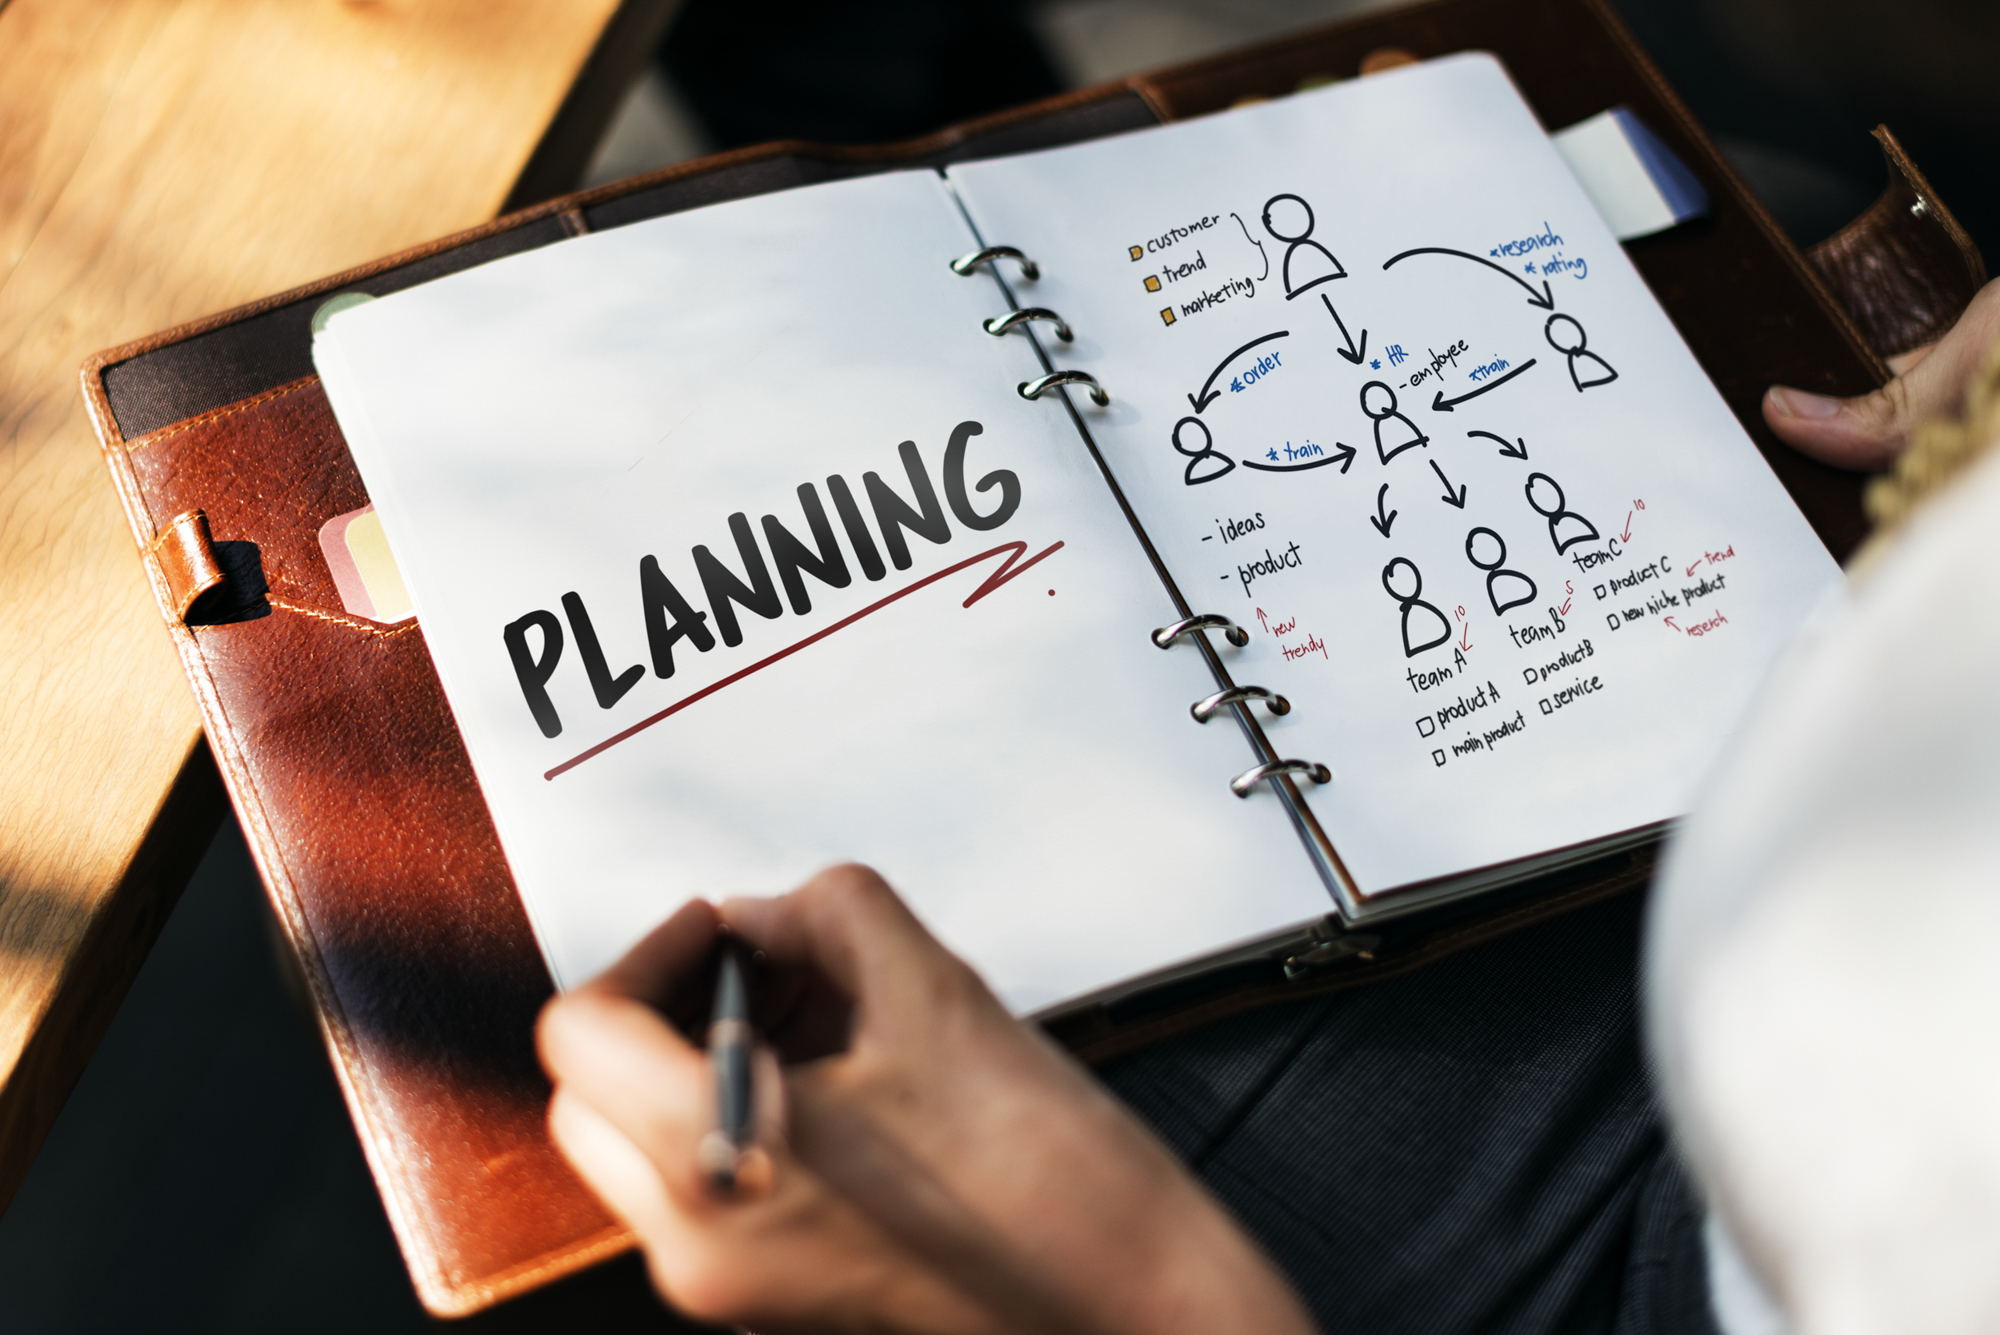
book, business, cafe, chart, coffee shop, graph, marketing, note, notebook, planning, success, working, writing, font, calligraphy